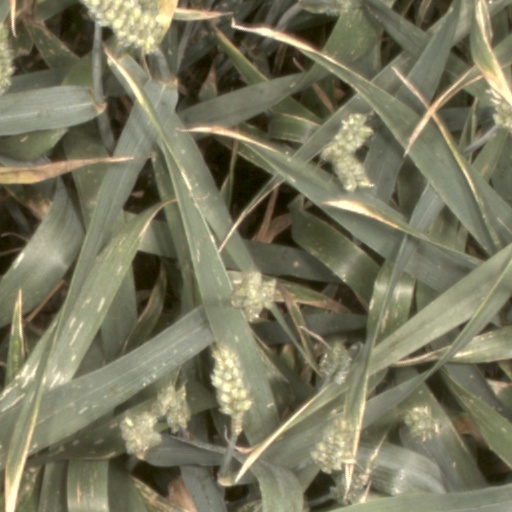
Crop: wheat